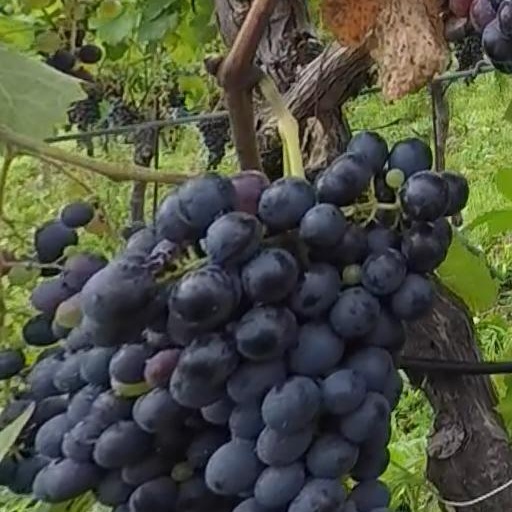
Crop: grape